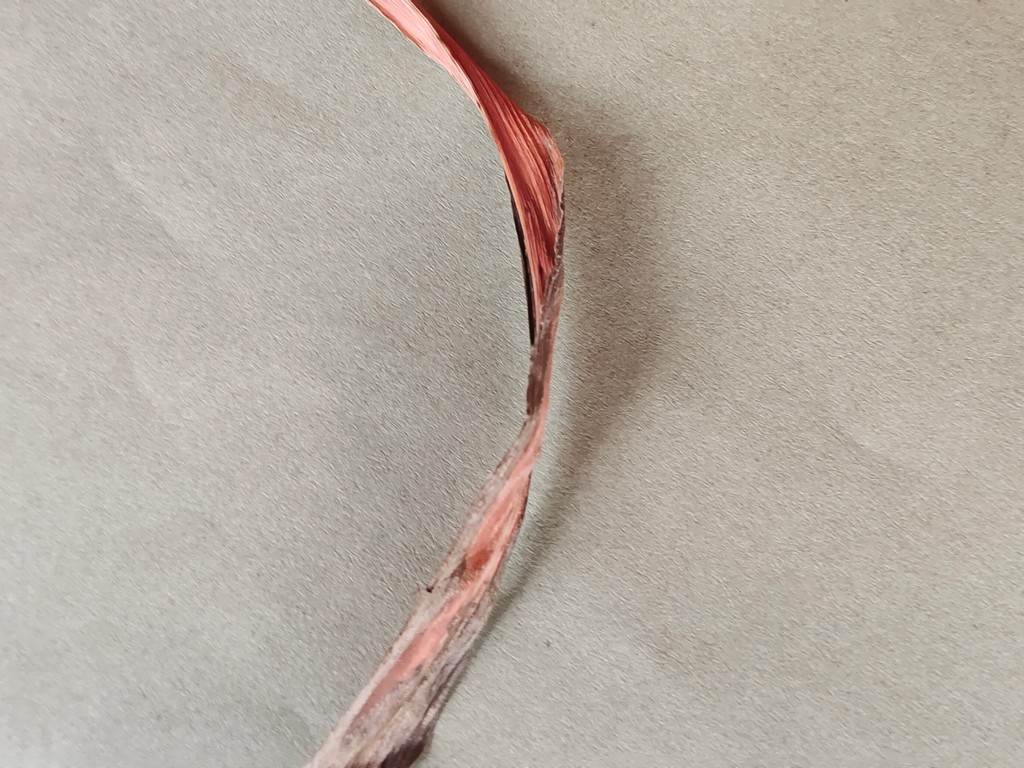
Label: Dried